Florida International University College of Law

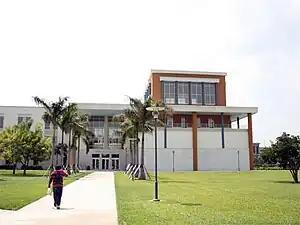
Rafael Diaz-Balart Hall, home of the FIU College of Law

Florida International University worked towards the creation of a public law school in South Florida for many years, beginning with the 1986 appointment of Modesto A. Maidique as University president. Maidique met resistance from the Florida Board of Regents, which had a number of graduates of other Florida law schools, and opposed the opening of any new public law schools in the state. The establishment of this institution was finally realized in 2000, when Governor Jeb Bush pushed the project through the state legislature, along with the re-establishment of a law school at Florida A&M University.